Treibacher Industrie AG

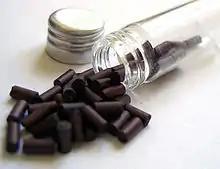
Lighter flints are still produced today.

Treibacher Industrie AG is a chemical and metallurgical company based in Treibach (municipality of Althofen) in Carinthia, Austria. It was founded in 1898 by Dr. Carl Auer von Welsbach, the inventor of the incandescent mantle and the lighter "flint" (ferrocerium) as Treibacher Chemische Werke. The company emploey approximately 900 people worldwide and generated sales of 498 million euros in 2020.